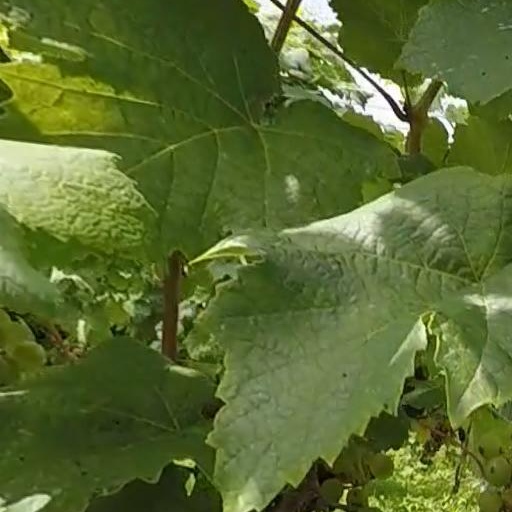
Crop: grape